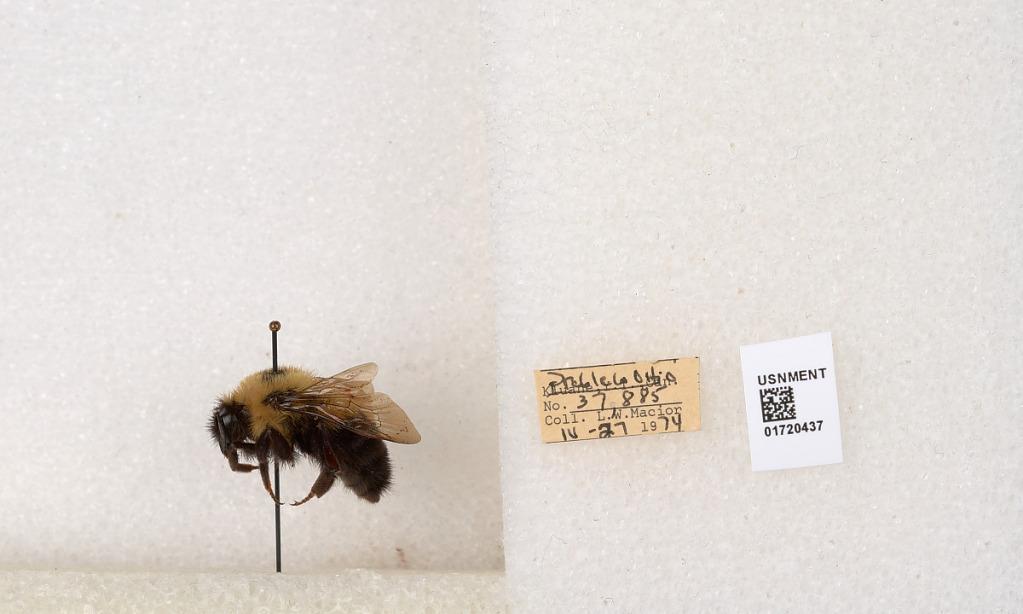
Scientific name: Bombus bimaculatus Cresson
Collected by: L. Macior
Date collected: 1974-4-27
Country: United States
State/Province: Ohio
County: Preble
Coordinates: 39.7416, -84.648